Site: brandenburg
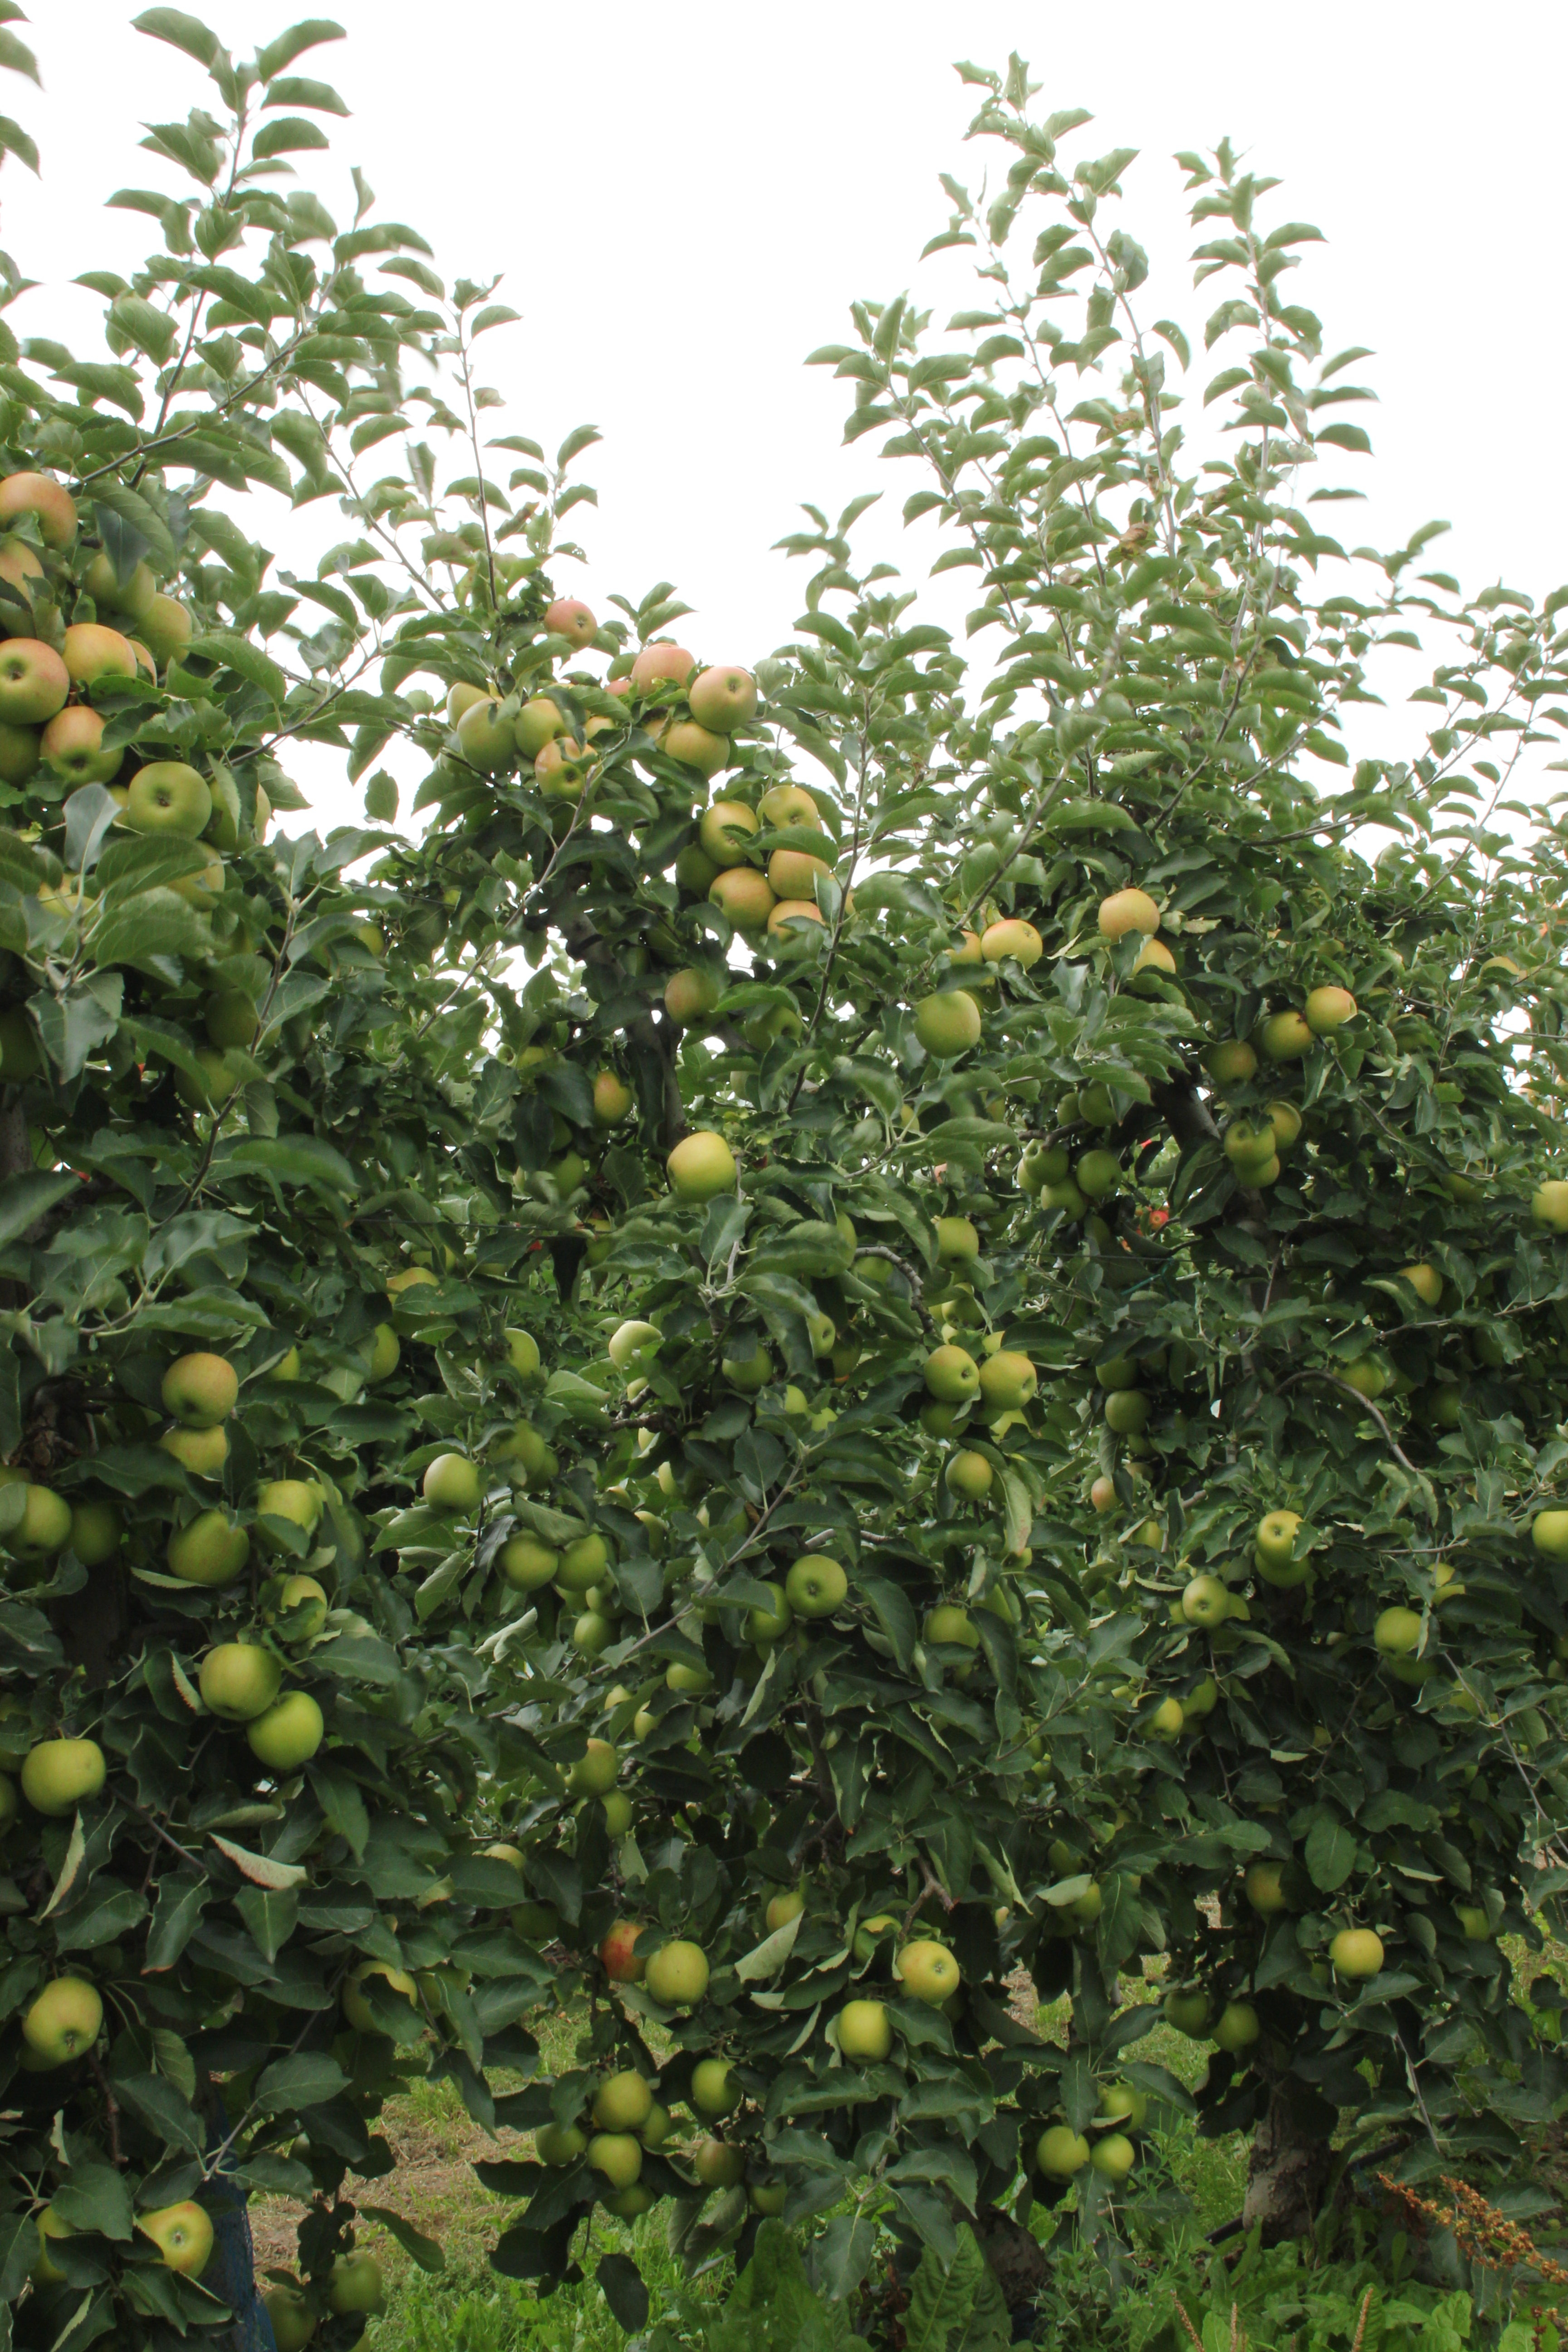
Growth stage (BBCH 87): Maturity of fruit and seed